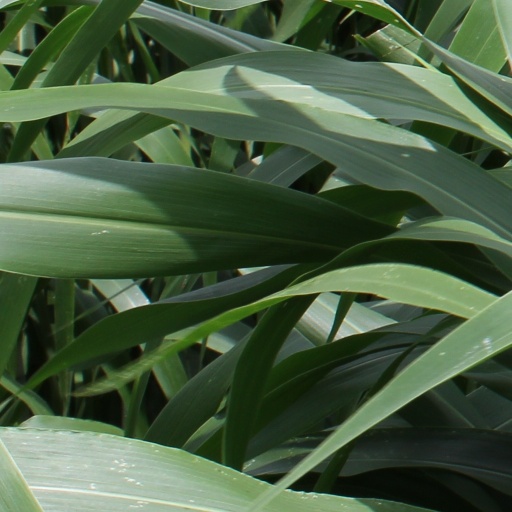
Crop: sorghum